William Shockley

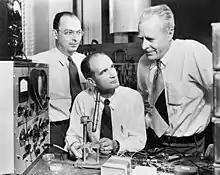
John Bardeen (left), William Shockley and Walter Brattain (right) at Bell Labs, 1948

When World War II broke out, Shockley's prior research was interrupted and he became involved in radar research in Manhattan (New York City). In May 1942, he took leave from Bell Labs to become a research director at Columbia University's Anti-Submarine Warfare Operations Group. This involved devising methods for countering the tactics of submarines with improved convoying techniques, optimizing depth charge patterns, and so on. Shockley traveled frequently to the Pentagon and Washington to meet high-ranking officers and government officials.